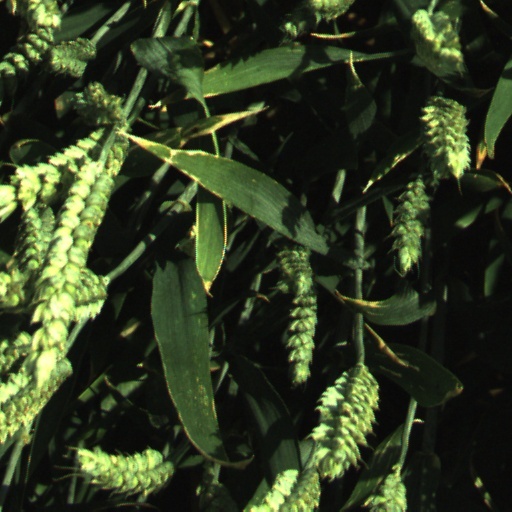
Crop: wheat